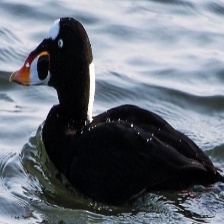
Species: SURF SCOTER
Scientific name: MELANITTA PERSPICILLATA
ImageNet parent category: drake